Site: brandenburg
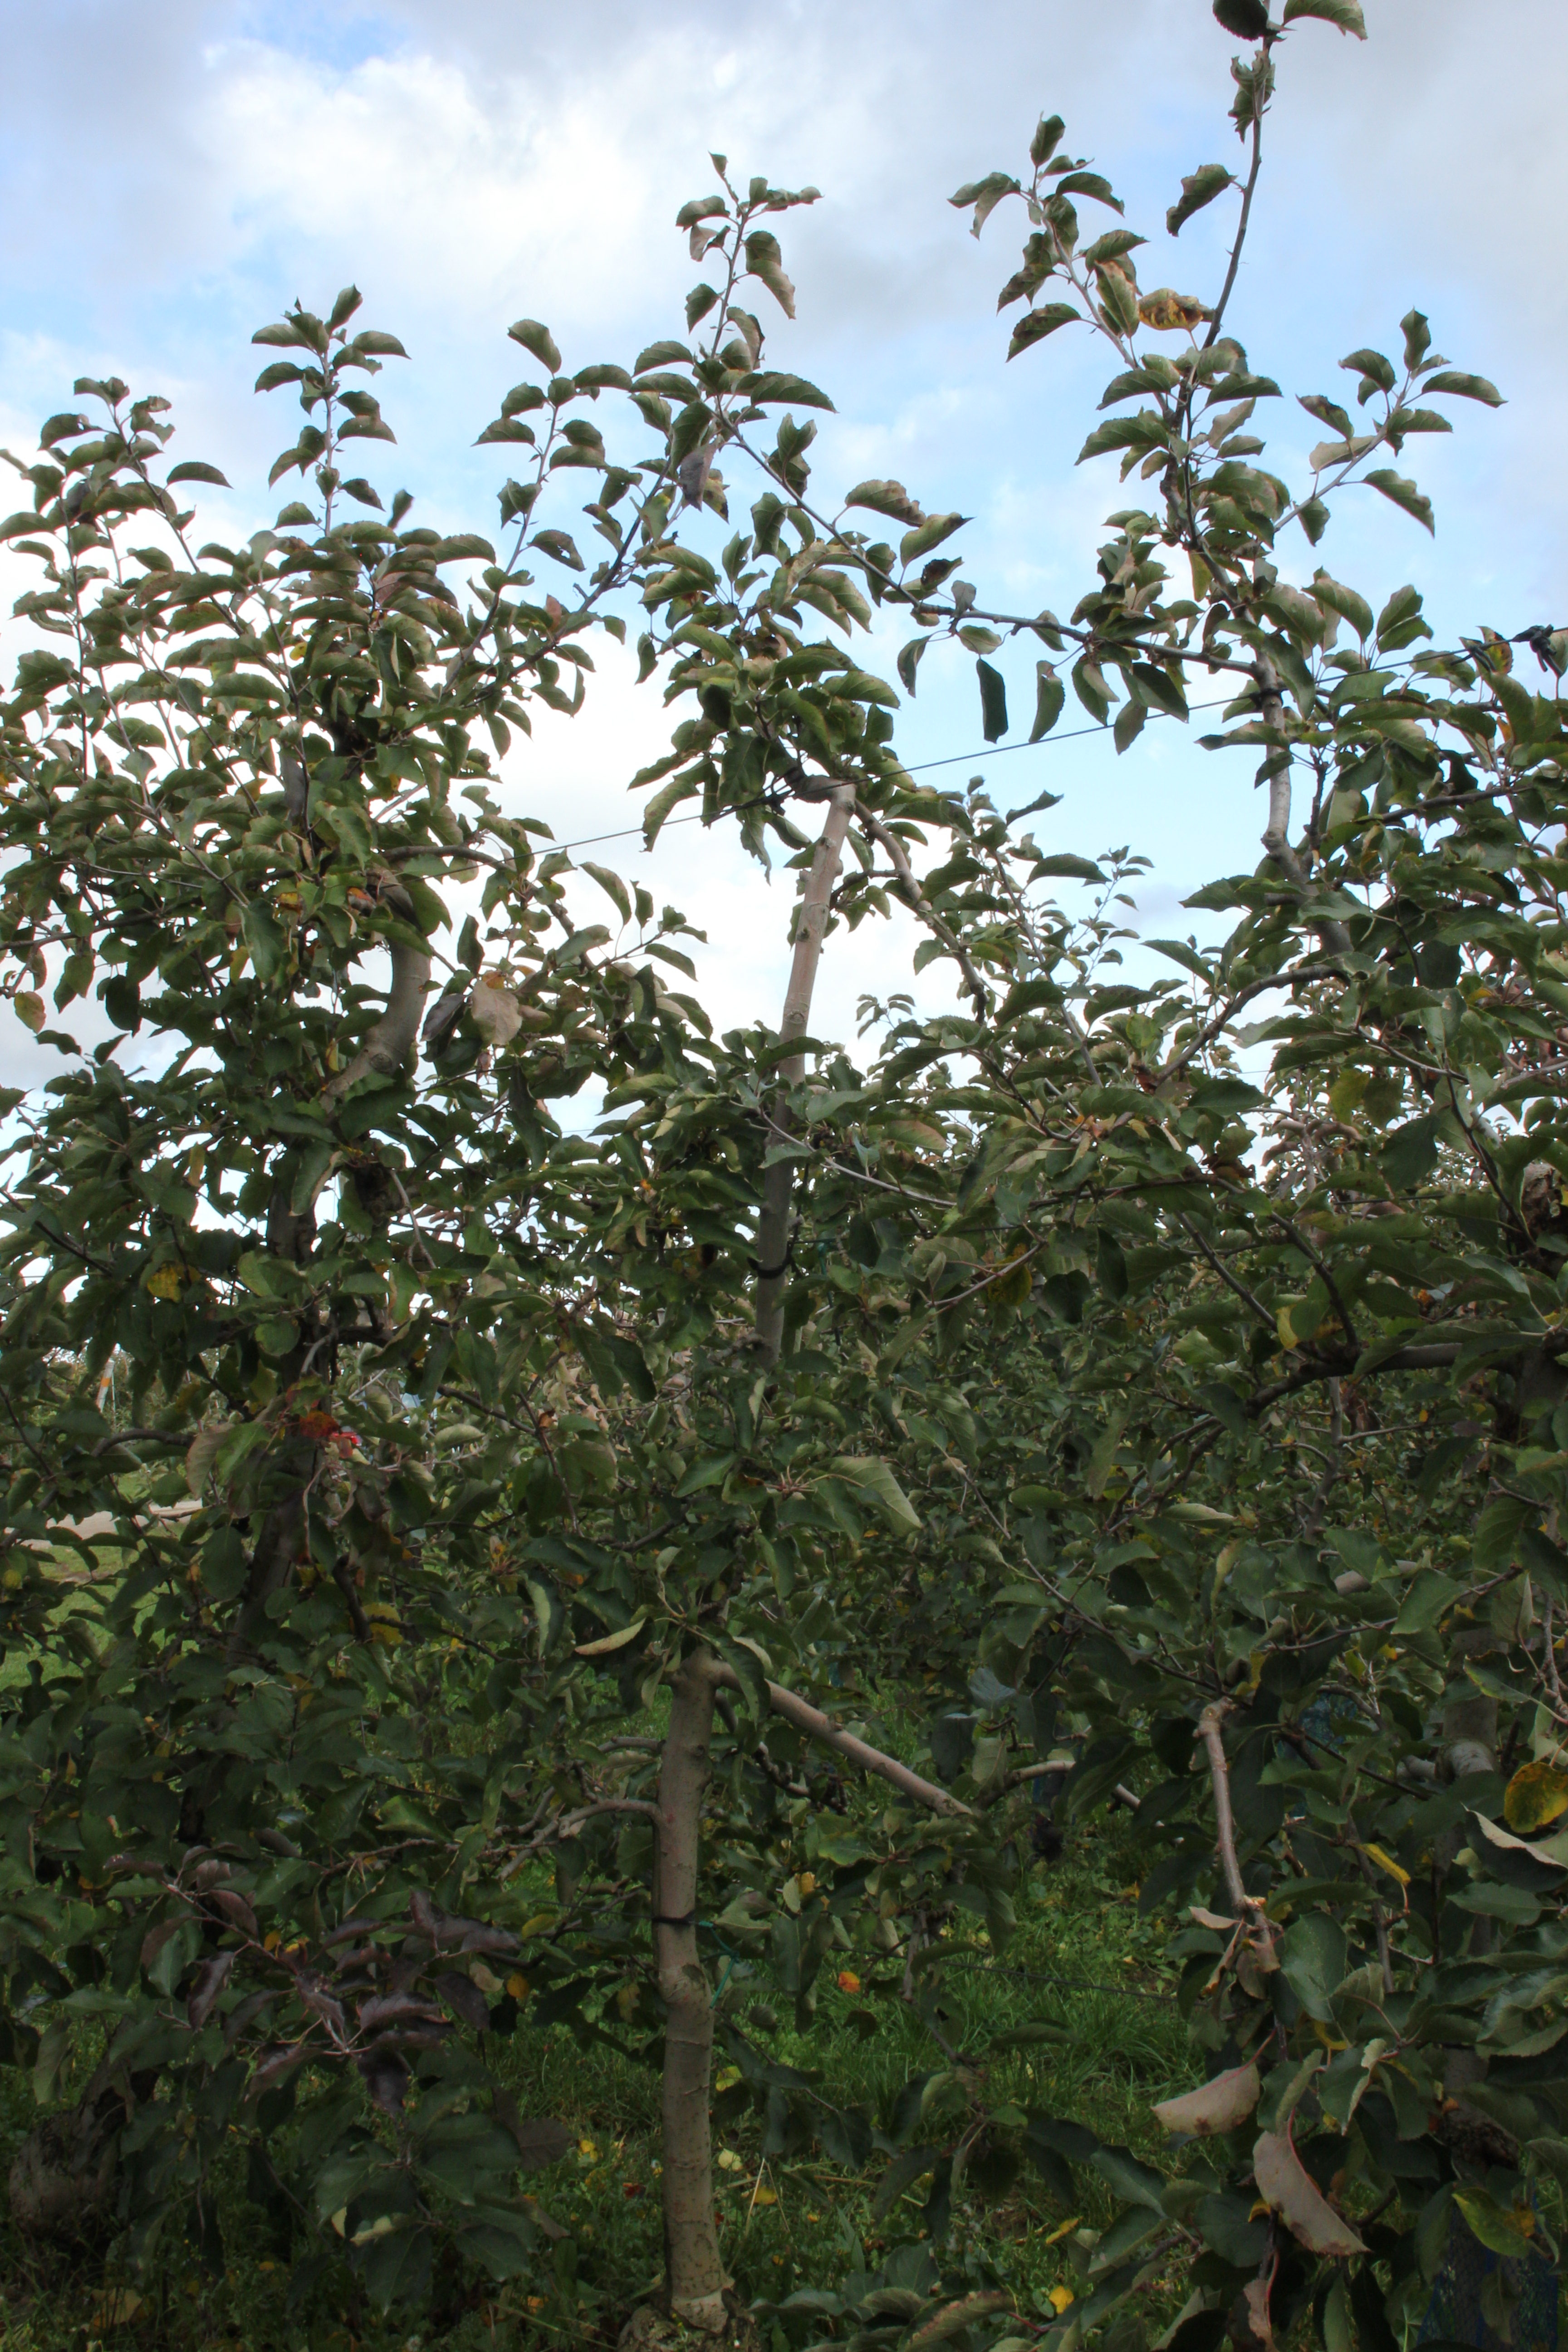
Growth stage (BBCH 91): Senescence, beginning of dormancy